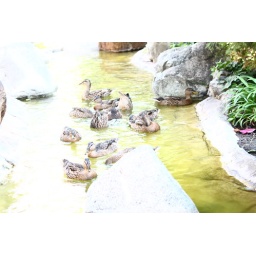
Ducks in front of new place in lake forest ca